Abbey of Thelema

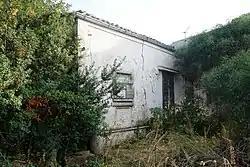
Abbey of Thelema, 2017

The Abbey of Thelema is a small house which was used as a temple and spiritual centre, founded by Aleister Crowley and Leah Hirsig in Cefalù (Sicily, Italy) in 1920.